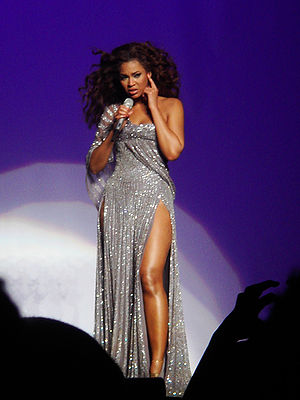
Beyoncé Knowles diskografi
Beyoncé, der optræder med "Listen" fra Dreamgirls, under The Beyoncé Experience-turnéen i 2007.
Den amerikanske moderne R&B-sangerinde Beyoncé Knowles begyndte hendes karriere i slutningen af 1990'erne som en af forsangerne i en af de mest succesfulde amerikanske sanggrupper gennem tiden, Destiny's Child, som har solgt omkring 50 millioner plader verdenen over. Hendes diskografi som soloartist begyndte i 2003 og består af fire studiealbums, to extended plays, fire livealbums, et remixalbum og 42 singler, hvor ti af dem er som gæstesolist og ti soundtracks. Hendes tre første albummer har alle vundet en Grammy Award i kategorien Best Contemporary R&B Album, og samtlige fire albummer røg direkte ind som nummer 1 på den amerikanske Billboard 200. Knowles har gennem tiden opnået fem amerikanske Billboard Hot 100 nummer 1-singler. Af september 2009, har Knowles solgt 75 millioner plader verdenen over som solokunstner, hvilket gør hende til en af de de bedstsælgende musiske kunstnere gennem tiden. I USA har hun solgt over 11,2 mio. albummer og omkring 25 mio. singler af maj 2010.